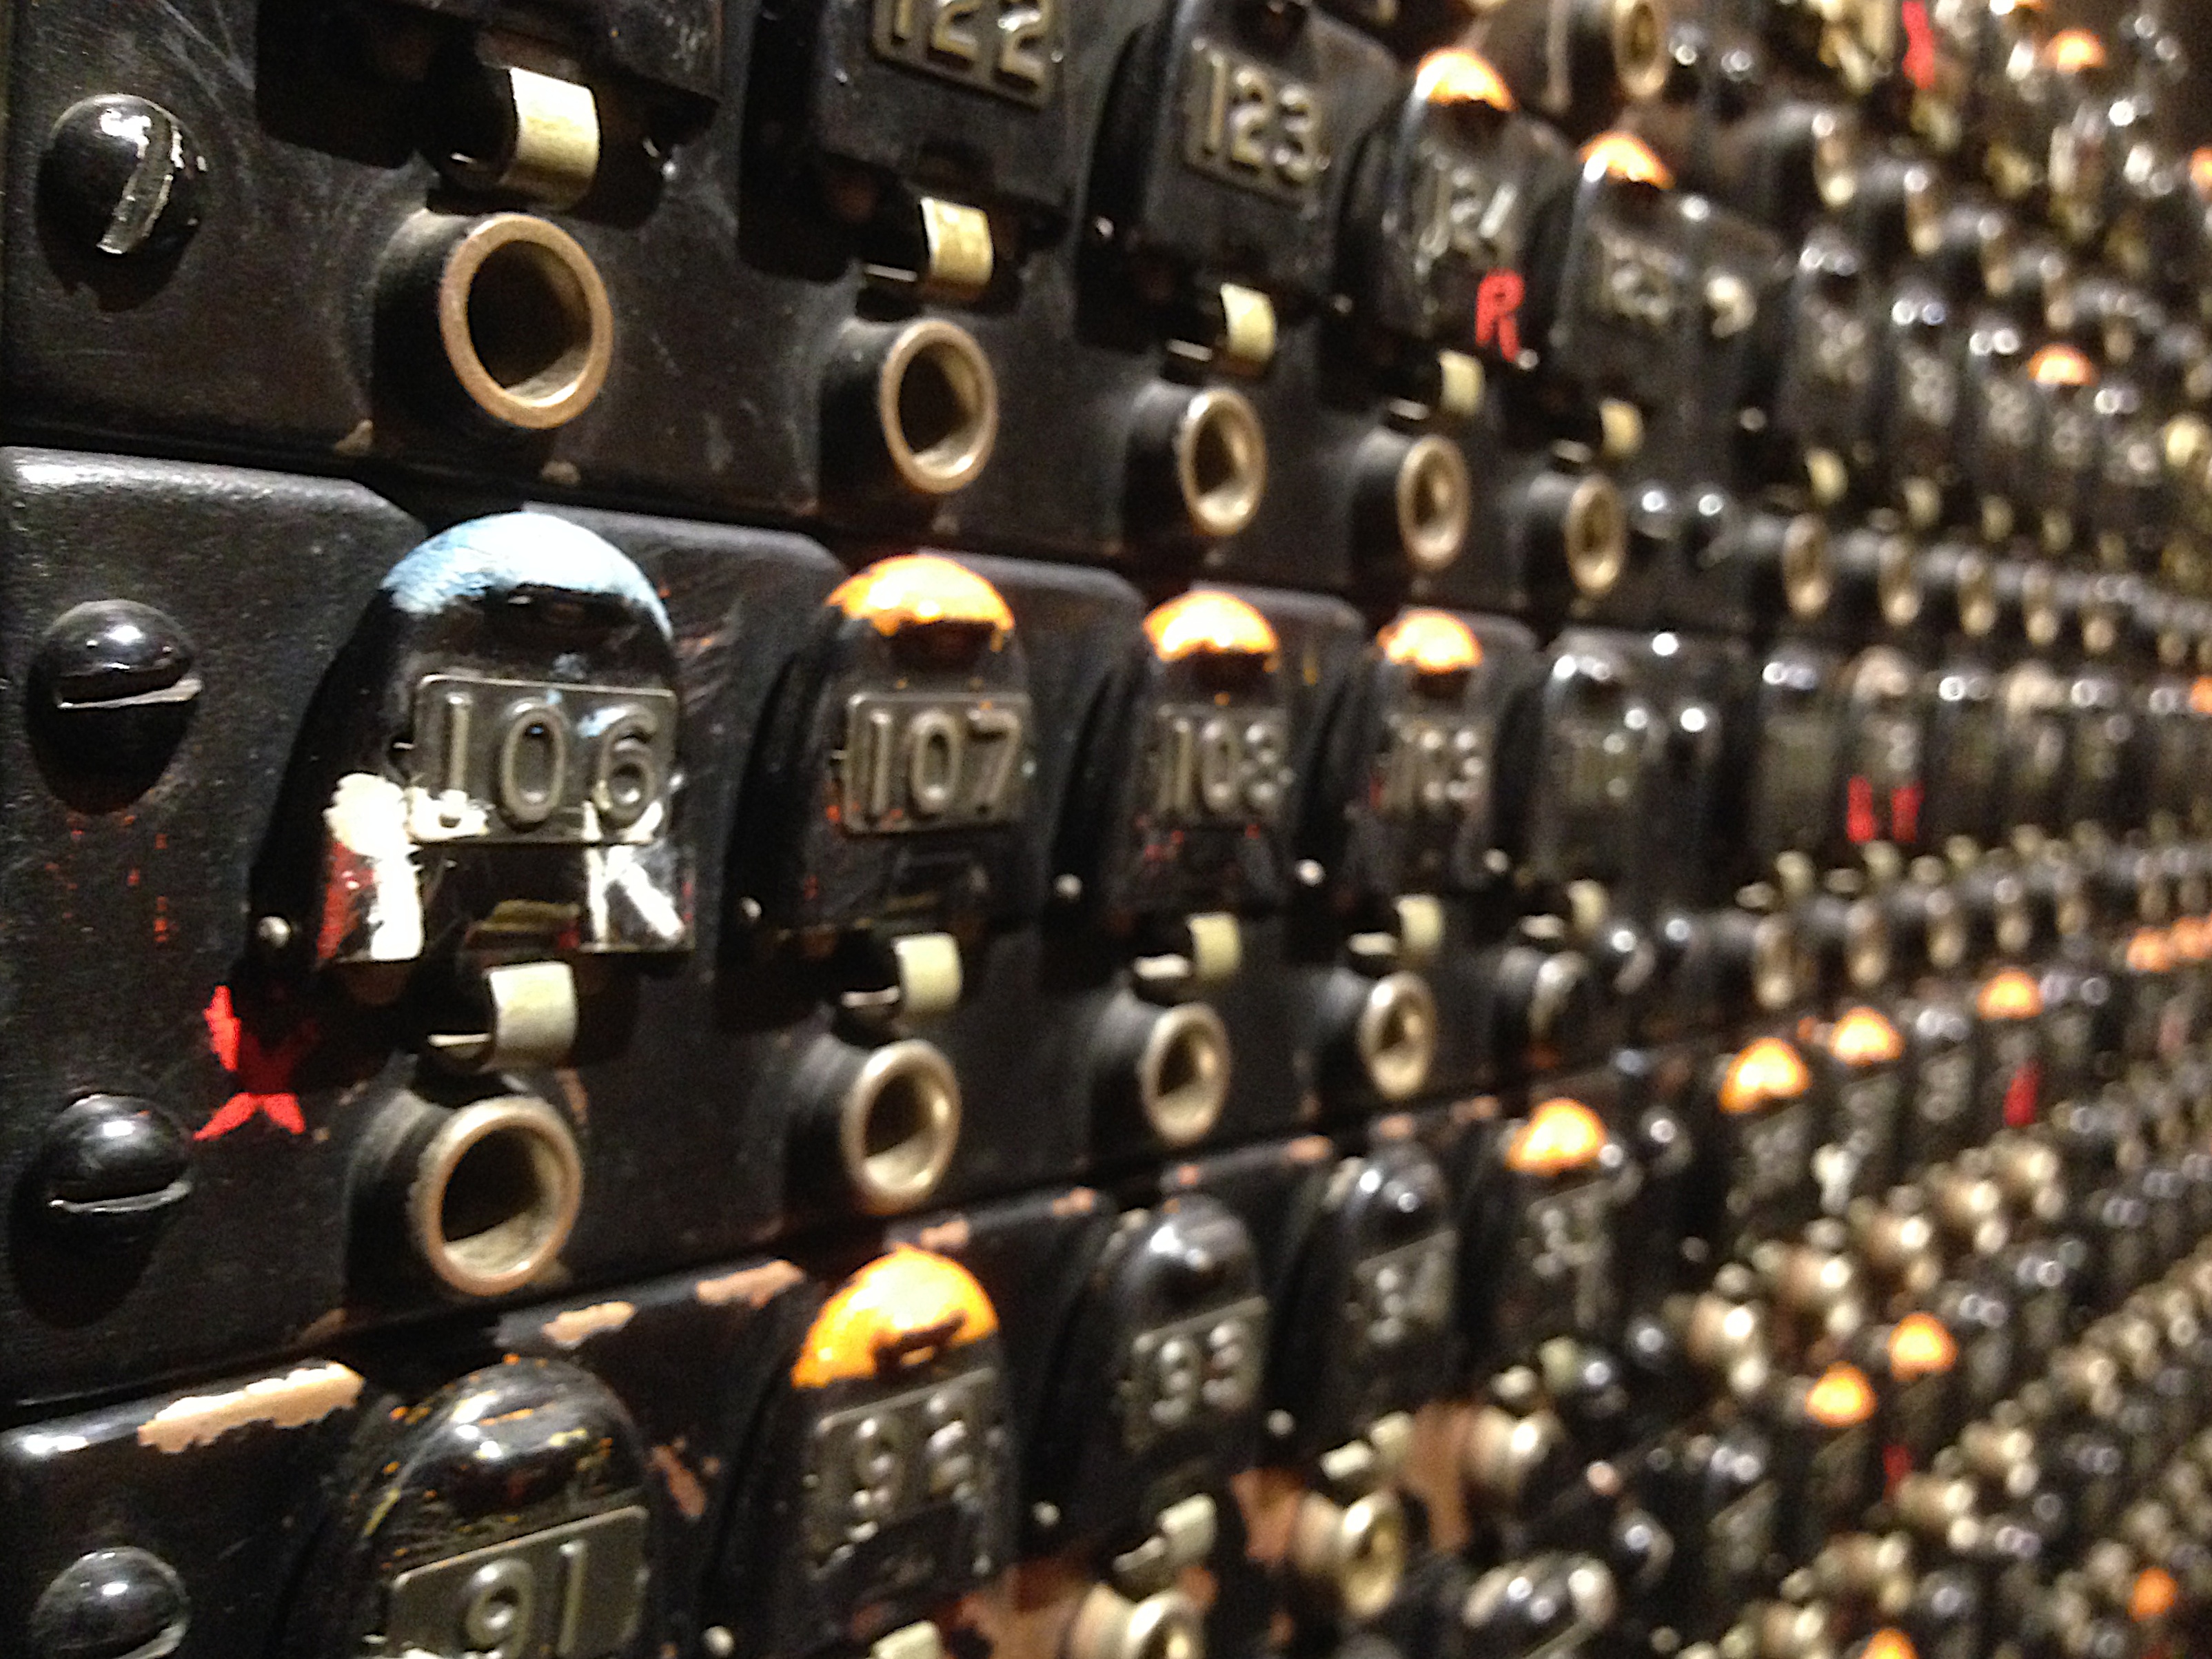
engine, ds106, 106